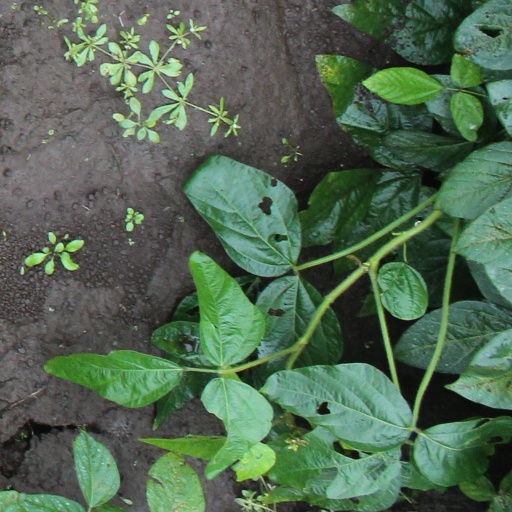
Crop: soybean